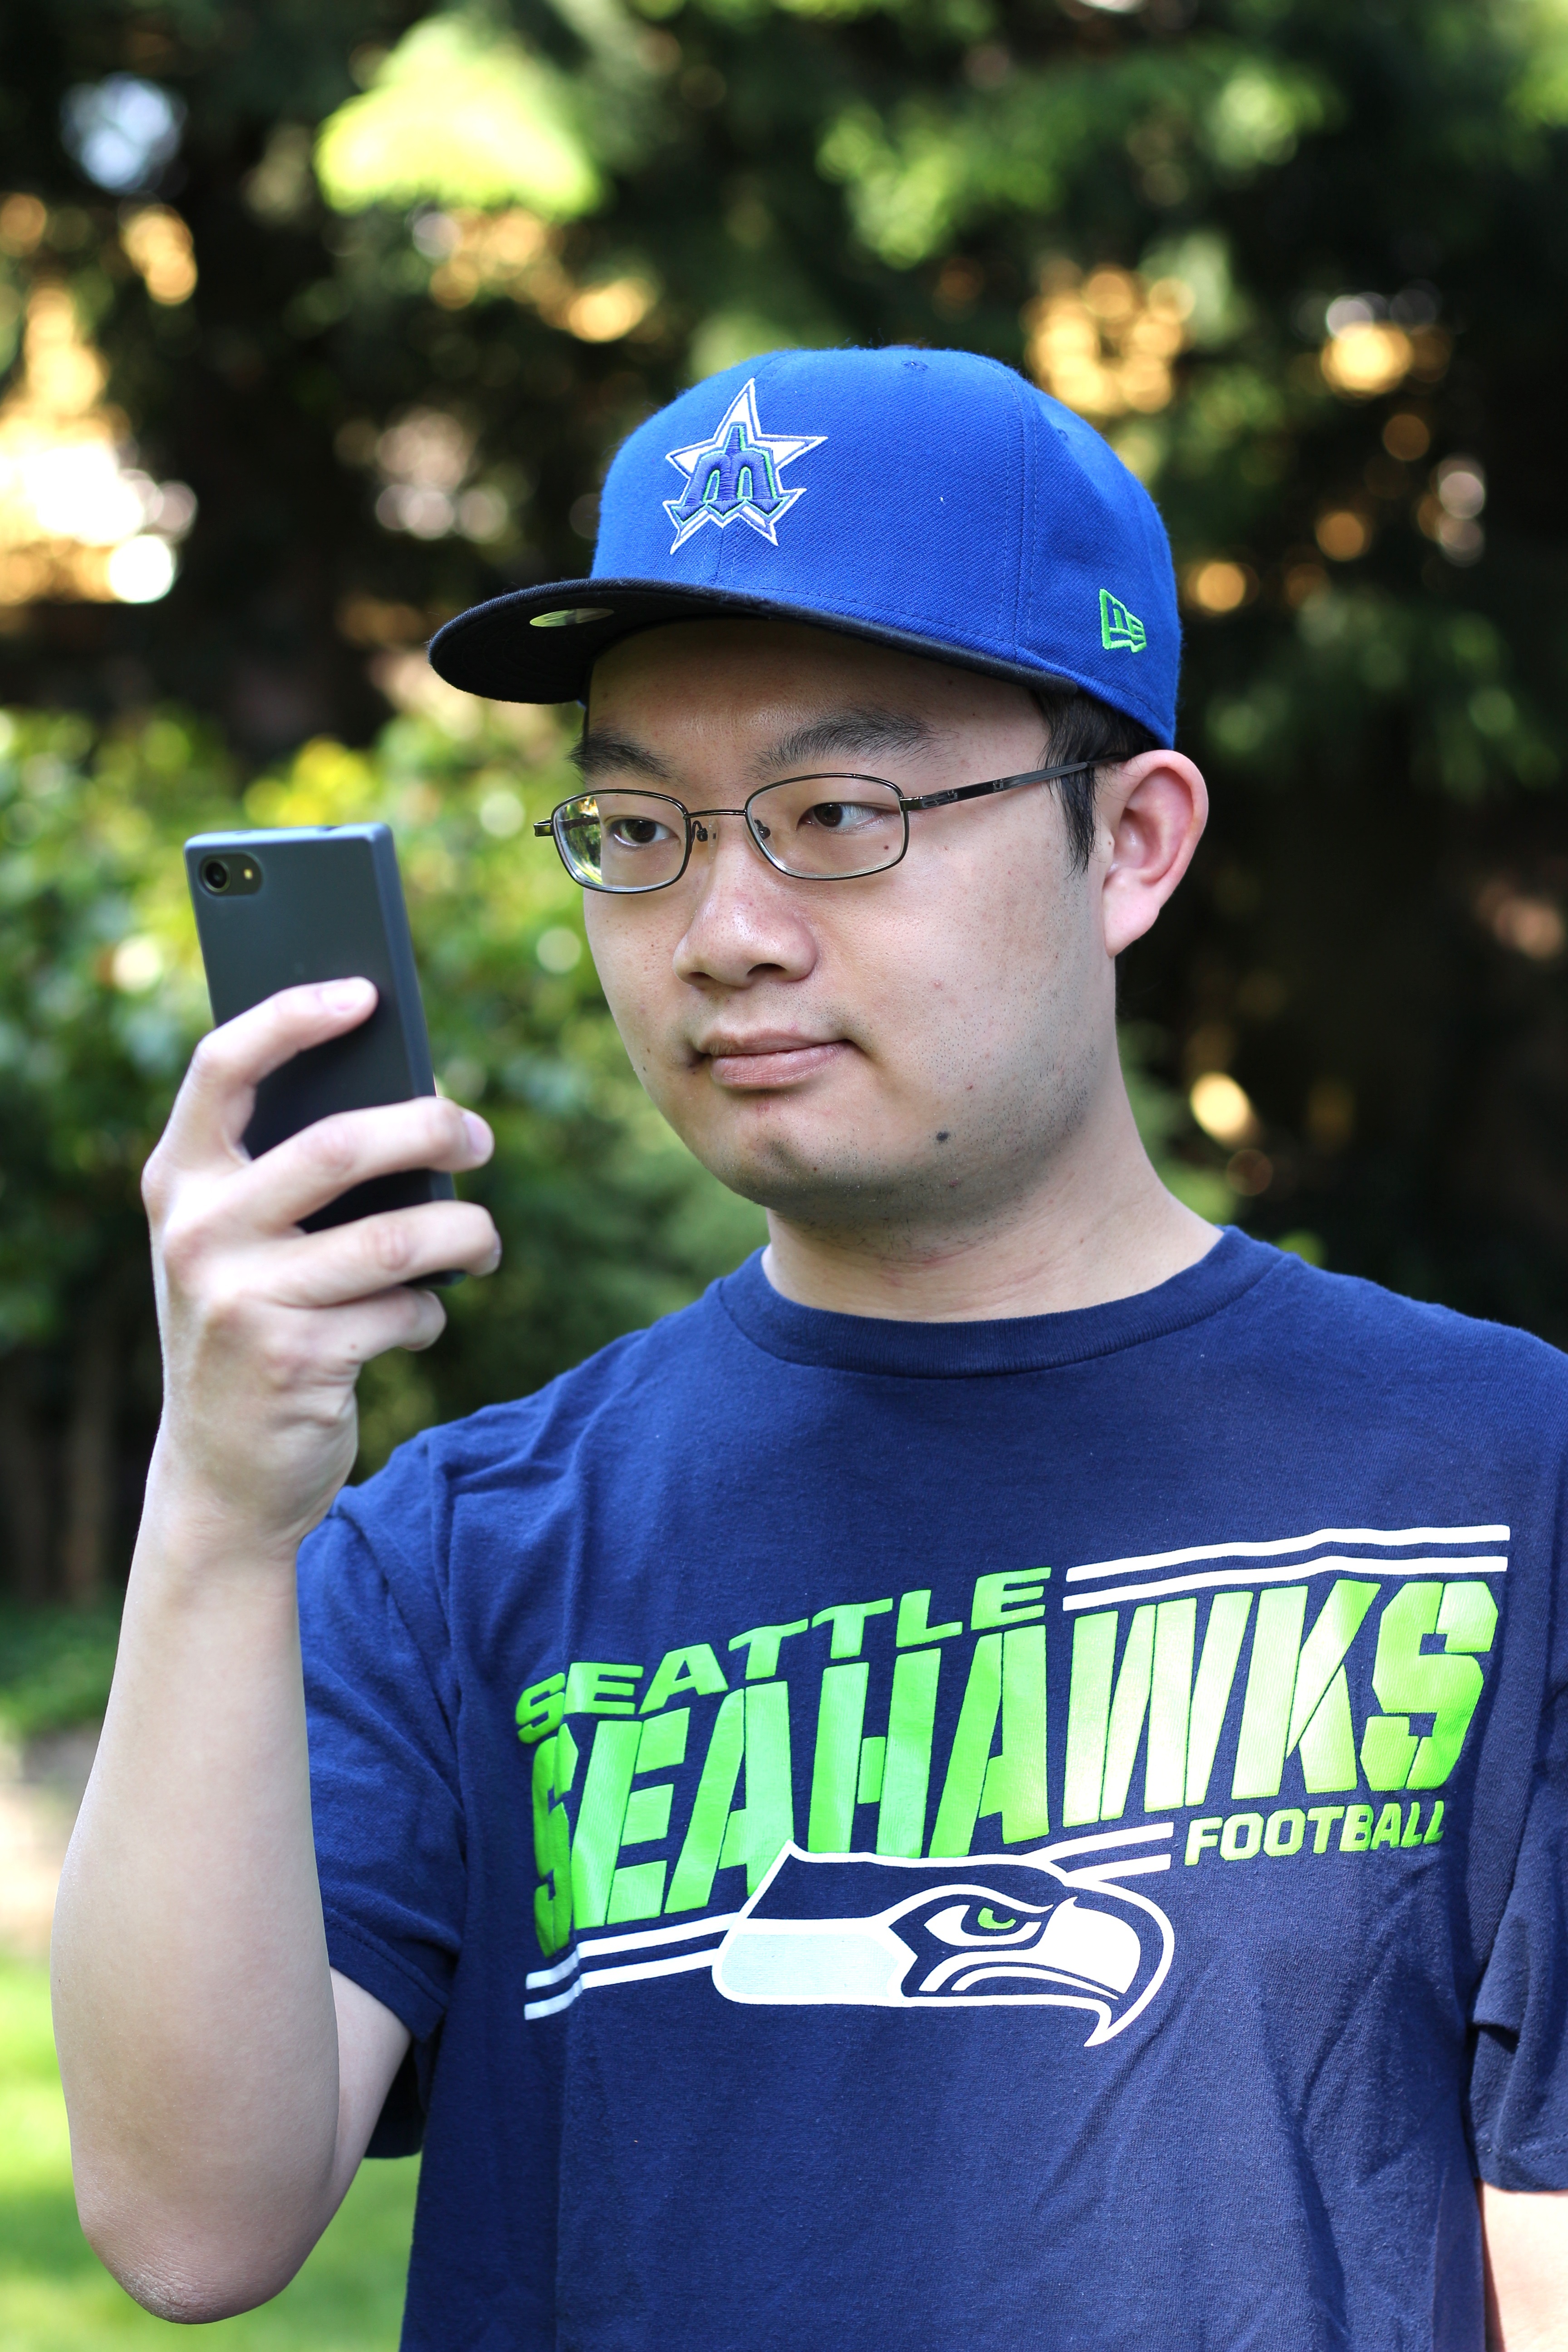
smartphone, mobile, man, person, people, technology, baseball, male, social, asian, portrait, young, phone, communication, student, blue, mobile phone, holding, teenager, smart phone, text, glasses, university, cellphone, texting, media, pokemongo, pokemon go, pokemon, college, sms